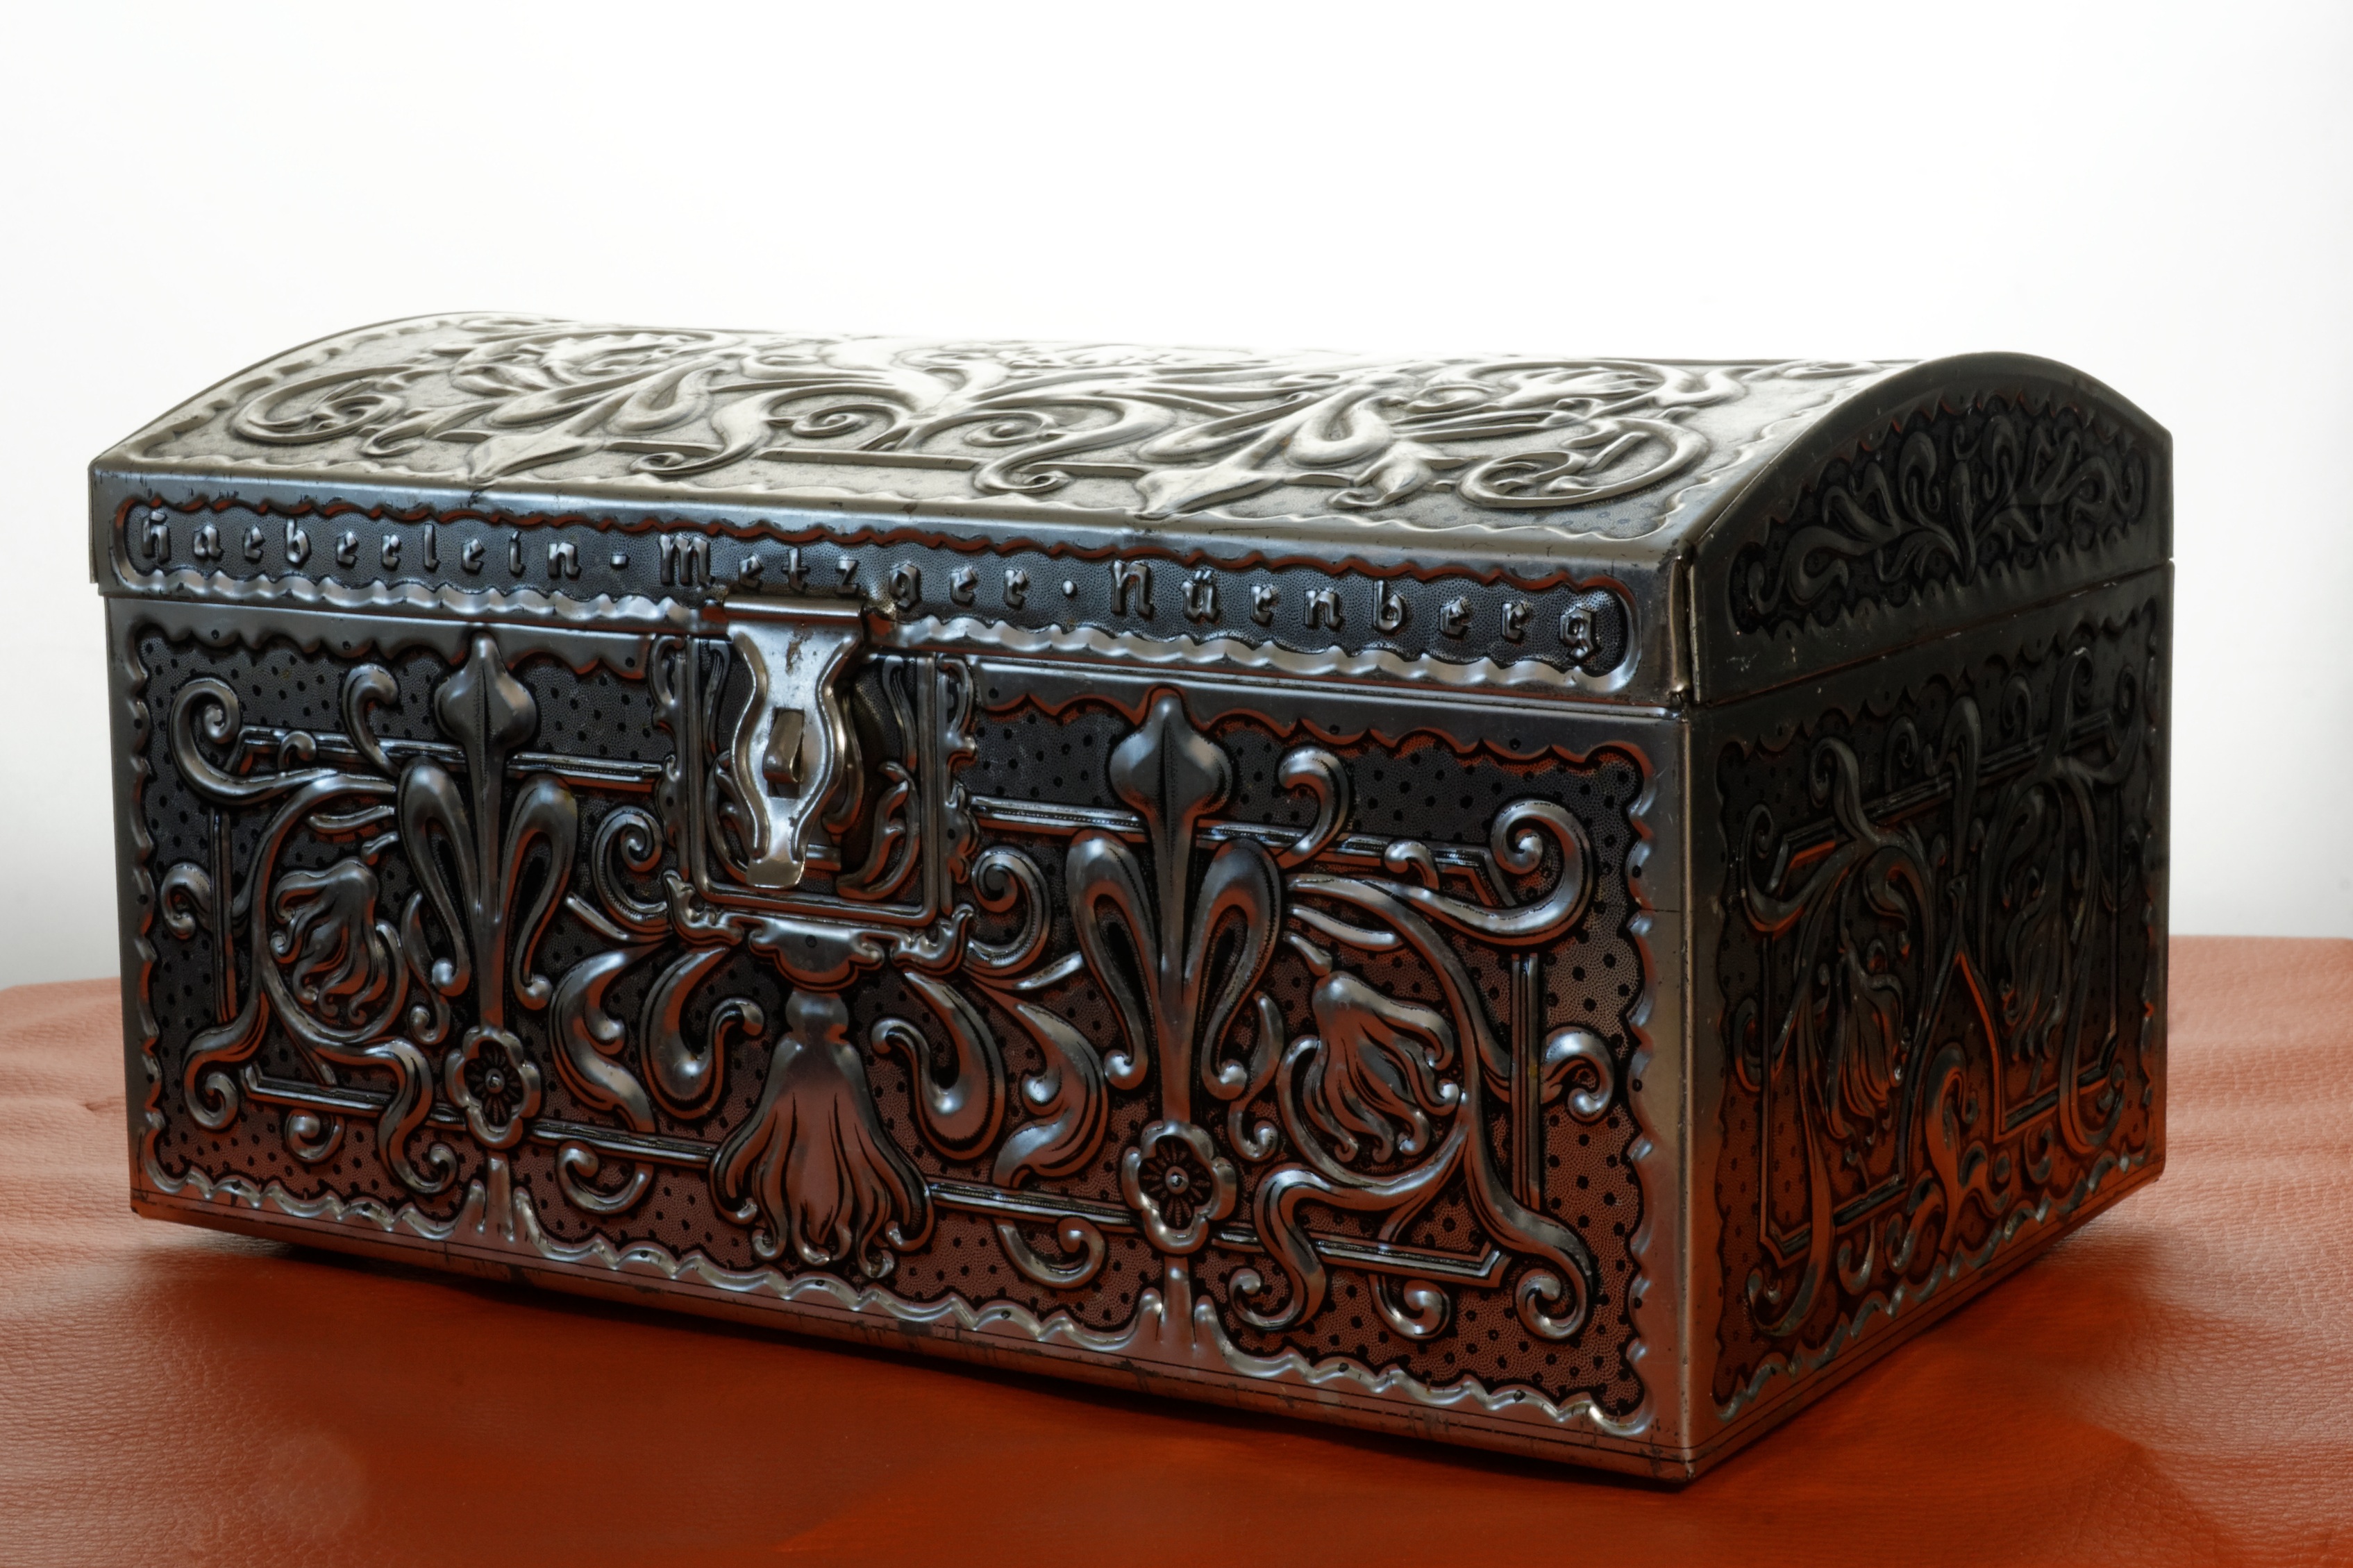
table, antique, old, store, metal, box, furniture, chest, drawer, sheet, antiques, treasure, chest of drawers, treasure chest, stow